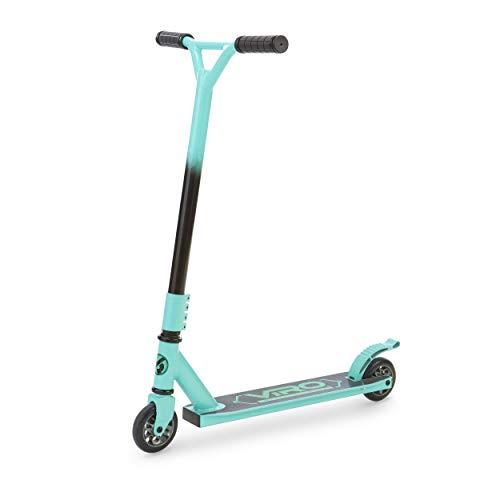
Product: VIRO Rides VR 230 Attitude Stunt Scooter (Teal)
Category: Sports & Outdoors | Outdoor Recreation | Skates, Skateboards & Scooters | Scooters & Equipment | Scooters | Kick Scooters
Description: Sturdy scooter for doing stunts.
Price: $50.79
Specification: ProductDimensions:4.4x26x18.5inches|ItemWeight:7.8pounds|ShippingWeight:7.8pounds|ASIN:B07Q2N5V6T|Itemmodelnumber:649356|Manufacturerrecommendedage:6-15years